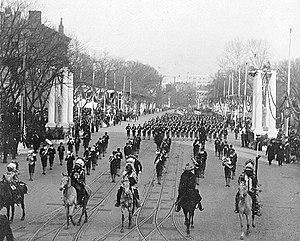
Hollow Horn Bear, né en 1851 et mort à Washington le 15 mars 1913, est un dirigeant des Brûlés, groupe ethnique des Lakotas, et un diplomate. Il participe à de nombreuses guerres Sioux, y compris la bataille de Little Bighorn. Il est le négociateur des Lakotas, faisant plusieurs voyages à Washington pour défendre leurs intérêts. Il prend part aux défilés inauguraux des présidents américains Theodore Roosevelt et Woodrow Wilson. Il meurt d'une pneumonie à Washington lors d'un de ses voyages. Il figure sur un timbre-poste américain de 1922.